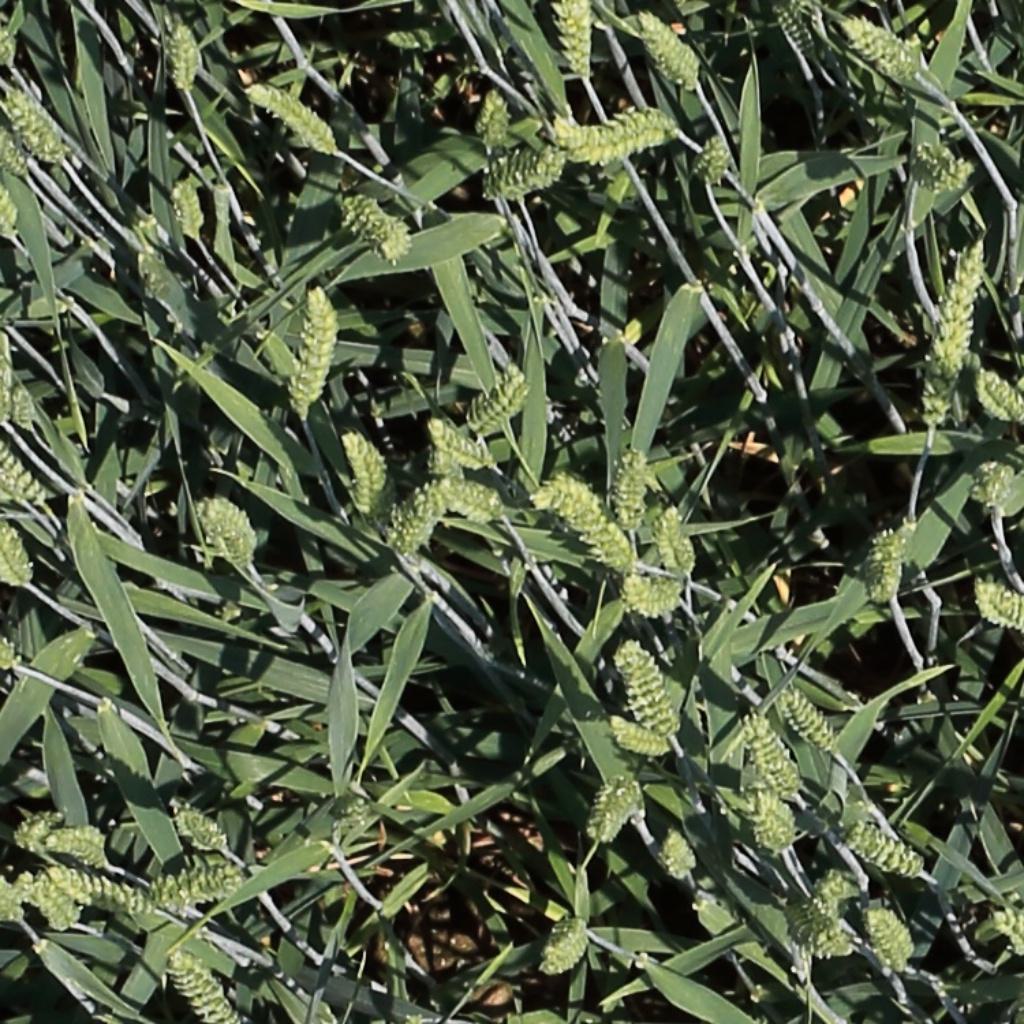
Country: Switzerland
Location: Usask
Wheat development stage: Filling